Maanikka Thottil

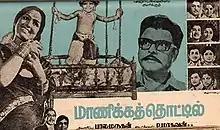
Poster

Maanikka Thottil is a 1974 Indian Tamil-language film directed by P. Madhavan. The film stars Gemini Ganesan and K. R. Vijaya. It was released on 2 March 1974.